Valerian (emperor)

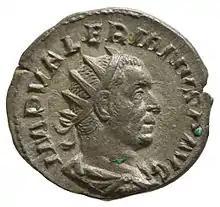
Radiate of Valerian

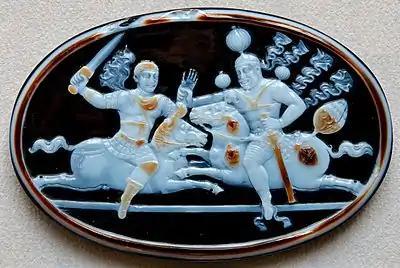
Cameo of Shapur I capturing Valerian at the Battle of Edessa

Valerian's first act as emperor was to appoint his son Gallienus "augustus", thus making him co-emperor. Early in his reign, affairs in Europe went from bad to worse, and the whole West fell into disorder. In the East, Antioch had fallen into the hands of a Sassanid vassal and Armenia was occupied by Shapur I (Sapor). Valerian and Gallienus split the problems of the empire between them, with the son taking the West, and the father heading East to face the Persian threat.